Manchester

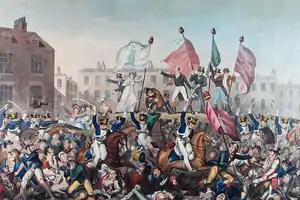
The Peterloo Massacre of 1819 resulted in 15 deaths and several hundred injured.

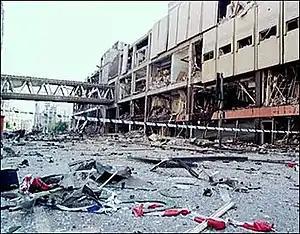
Corporation Street after the Manchester bombing on 15 June 1996. There were no fatalities, but it was one of the most expensive man-made disasters. A large rebuilding project of Manchester ensued.

In the Domesday Book of 1086, Manchester is recorded as within the hundred of Salford and held as tenant in chief by a Norman named Roger of Poitou, later being held by the family of Grelley, lord of the manor and residents of Manchester Castle until 1215 before a Manor House was built. By 1421 Thomas de la Warre founded and constructed a collegiate church for the parish, now Manchester Cathedral; the domestic premises of the college house Chetham's School of Music and Chetham's Library. The library, which opened in 1653 and is still open to the public, is the oldest free public reference library in the United Kingdom.